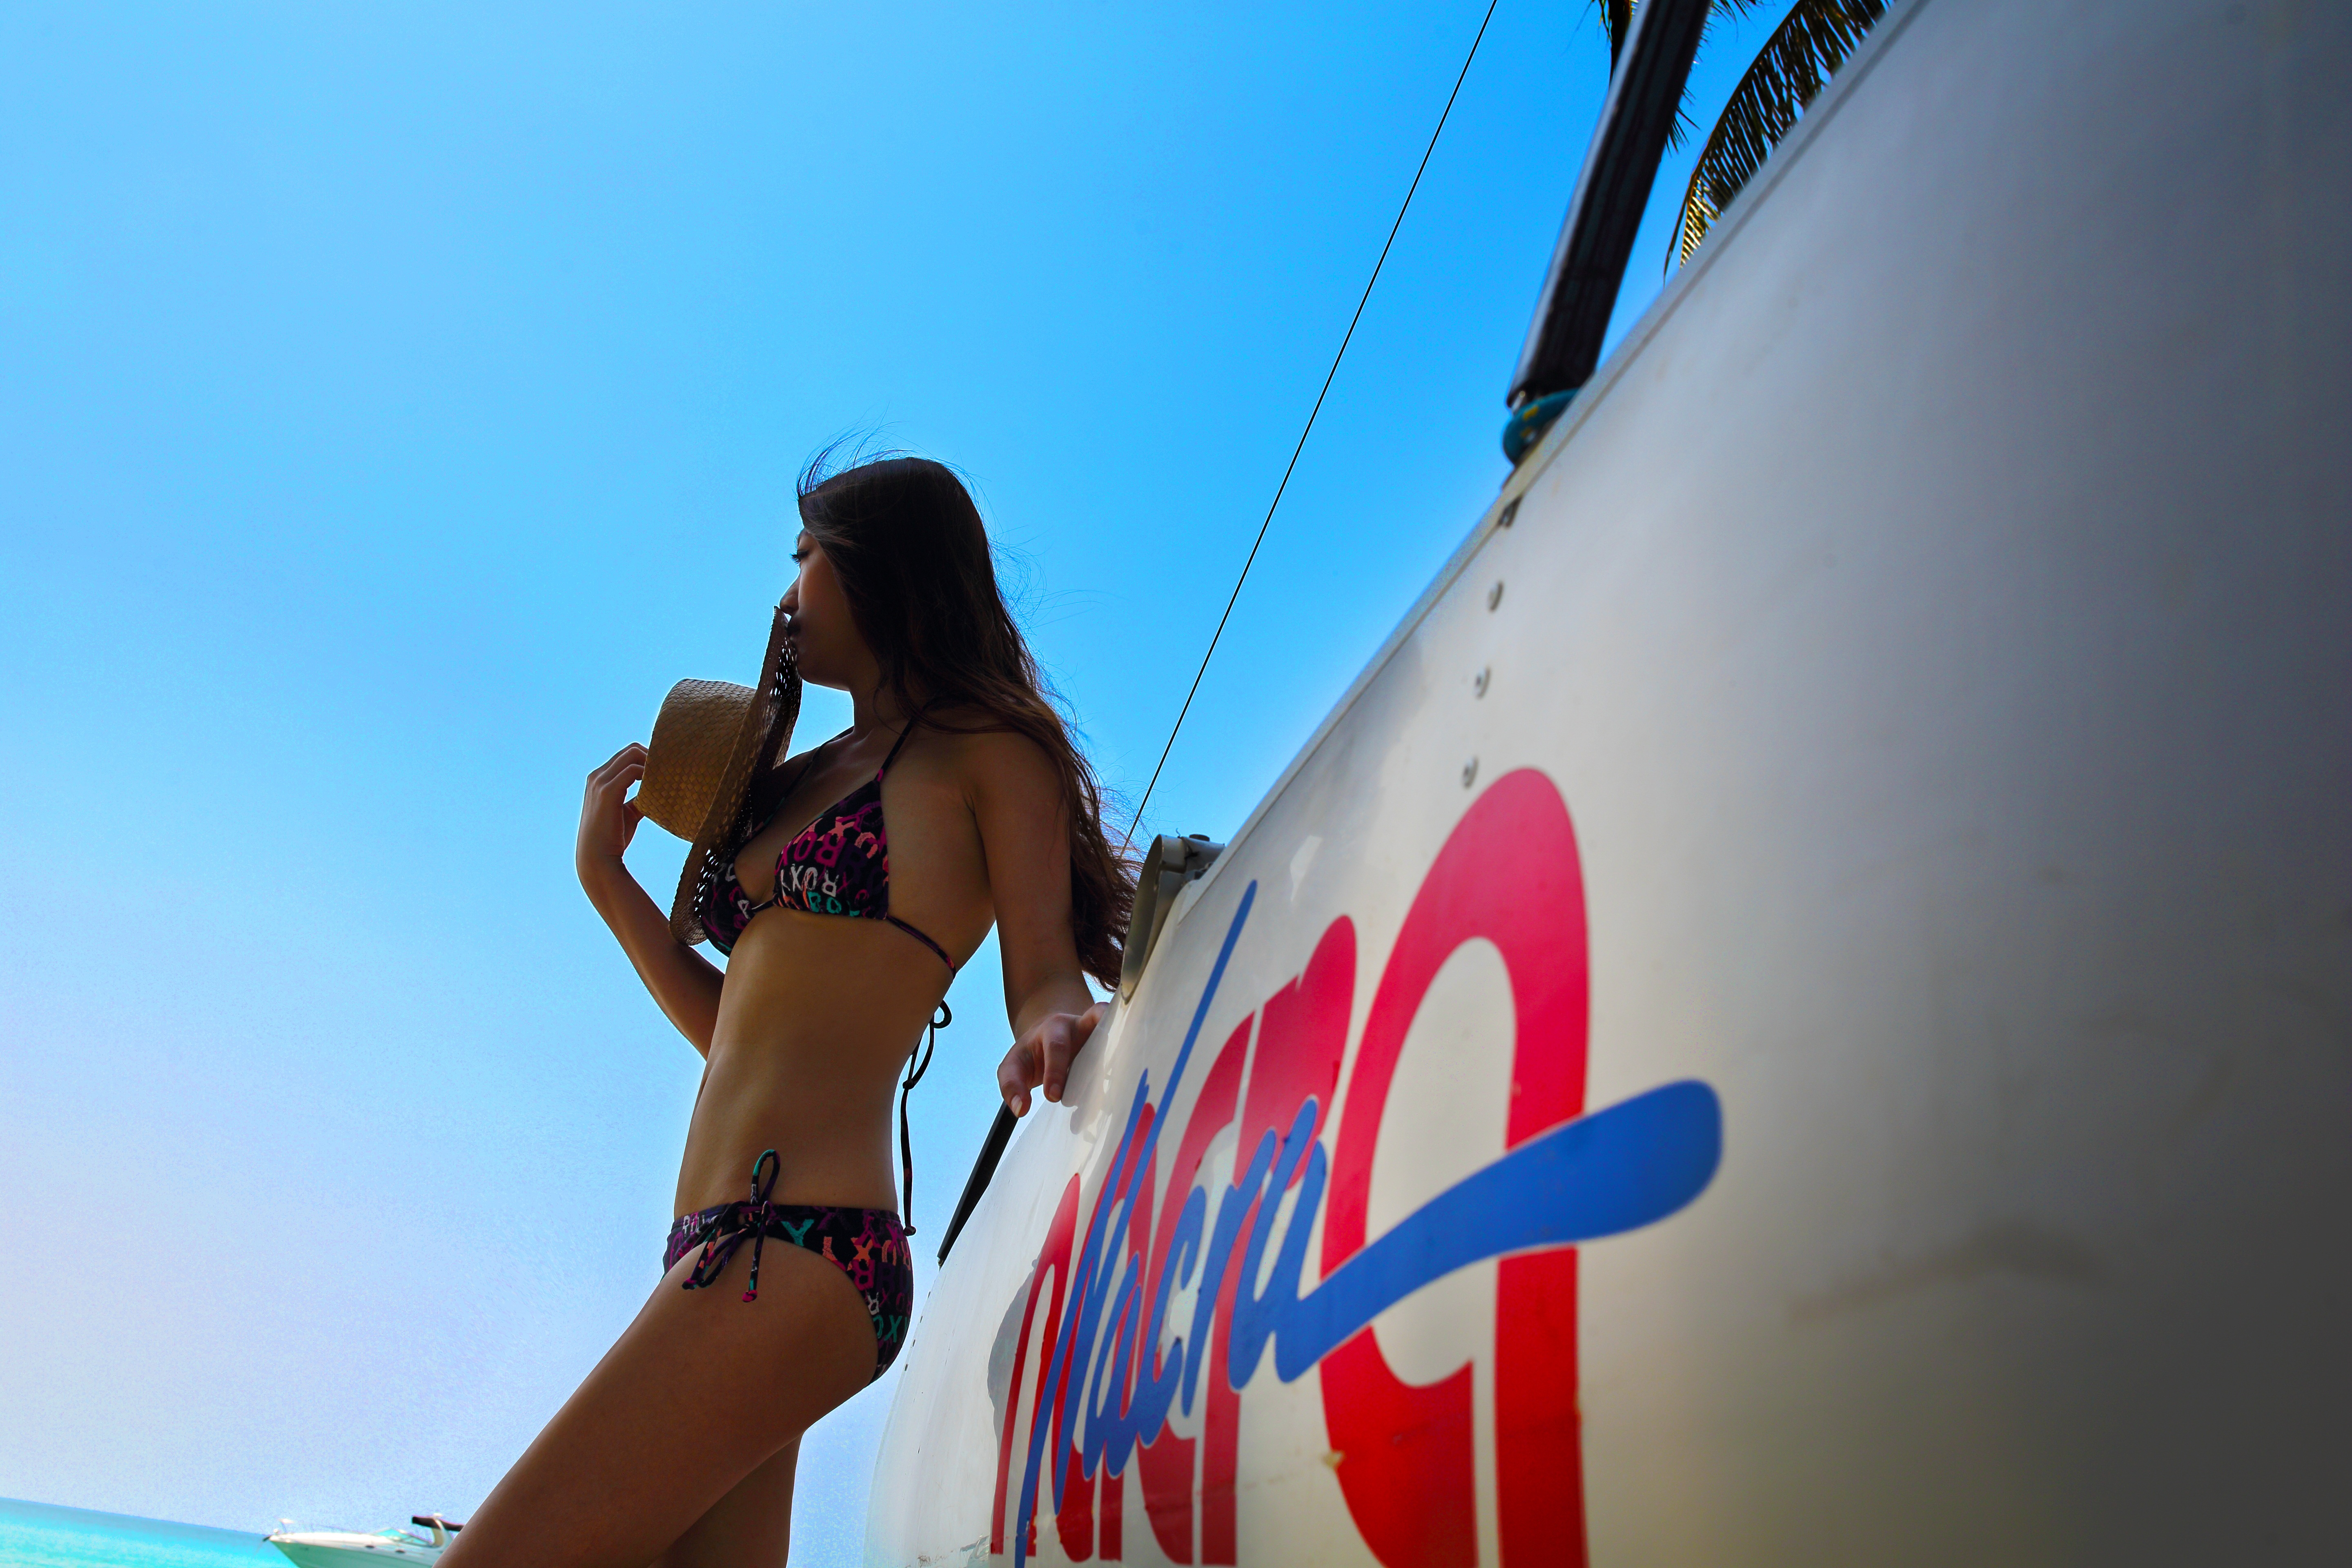
landscape, sea, vacation, spring, vehicle, sailing, blue, blue sky, beauty, beautiful, the waves, the sea, surfing equipment and supplies